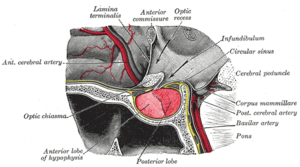
La neurohypophyse correspond à la partie postérieure de l'hypophyse. Constitué de tissu nerveux, il s'agit en fait d'un diverticule de l'hypothalamus qui se place, au cours du développement embryonnaire, dorsalement contre un diverticule pharyngien qui, lui, donne naissance à l'hypophyse épithéliale. Dans la neurohypophyse se terminent d'importants faisceaux nerveux provenant du cerveau, notamment ceux qui proviennent du noyau supraoptique et du noyau paraventriculaire.
L'antéhypophyse est le lobe antérieur de l'hypophyse et fait partie de l'appareil endocrinien.